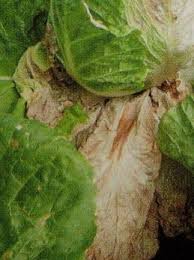
Label: trash